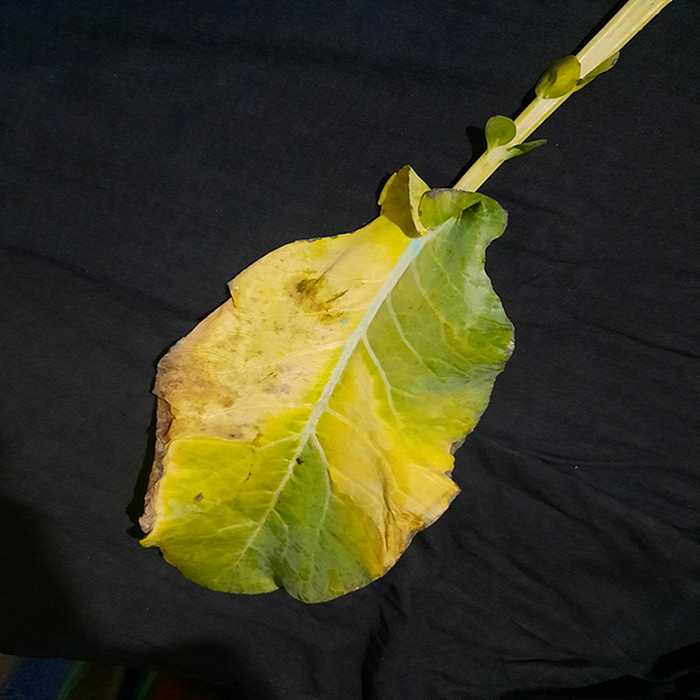
Plant: Cauliflower
Label: Black Rot